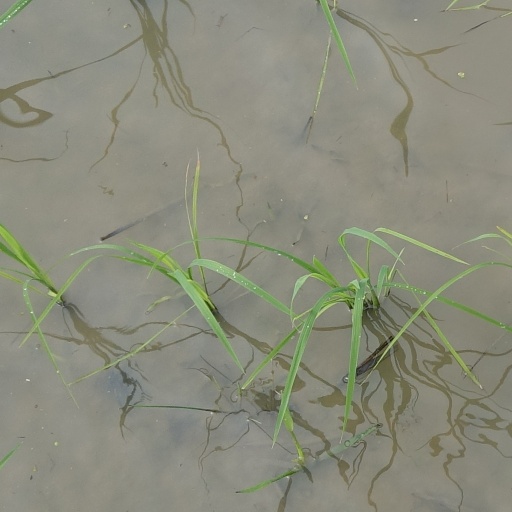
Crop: rice